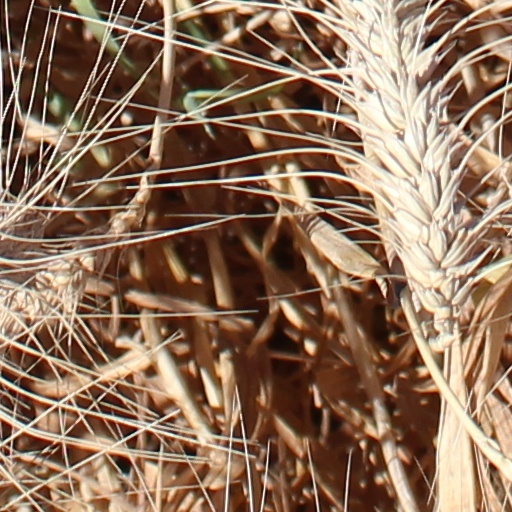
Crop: wheat